Hilda Lovisa Nordquist

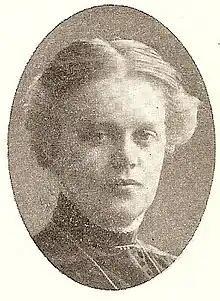
Missionary to East Turkestan

Hilda Lovisa Nordquist (6 April 1881–16 October 1935) was a Swedish missionary. She served with the Mission Union of Sweden in Chinese Turkestan (present day Xinjiang).